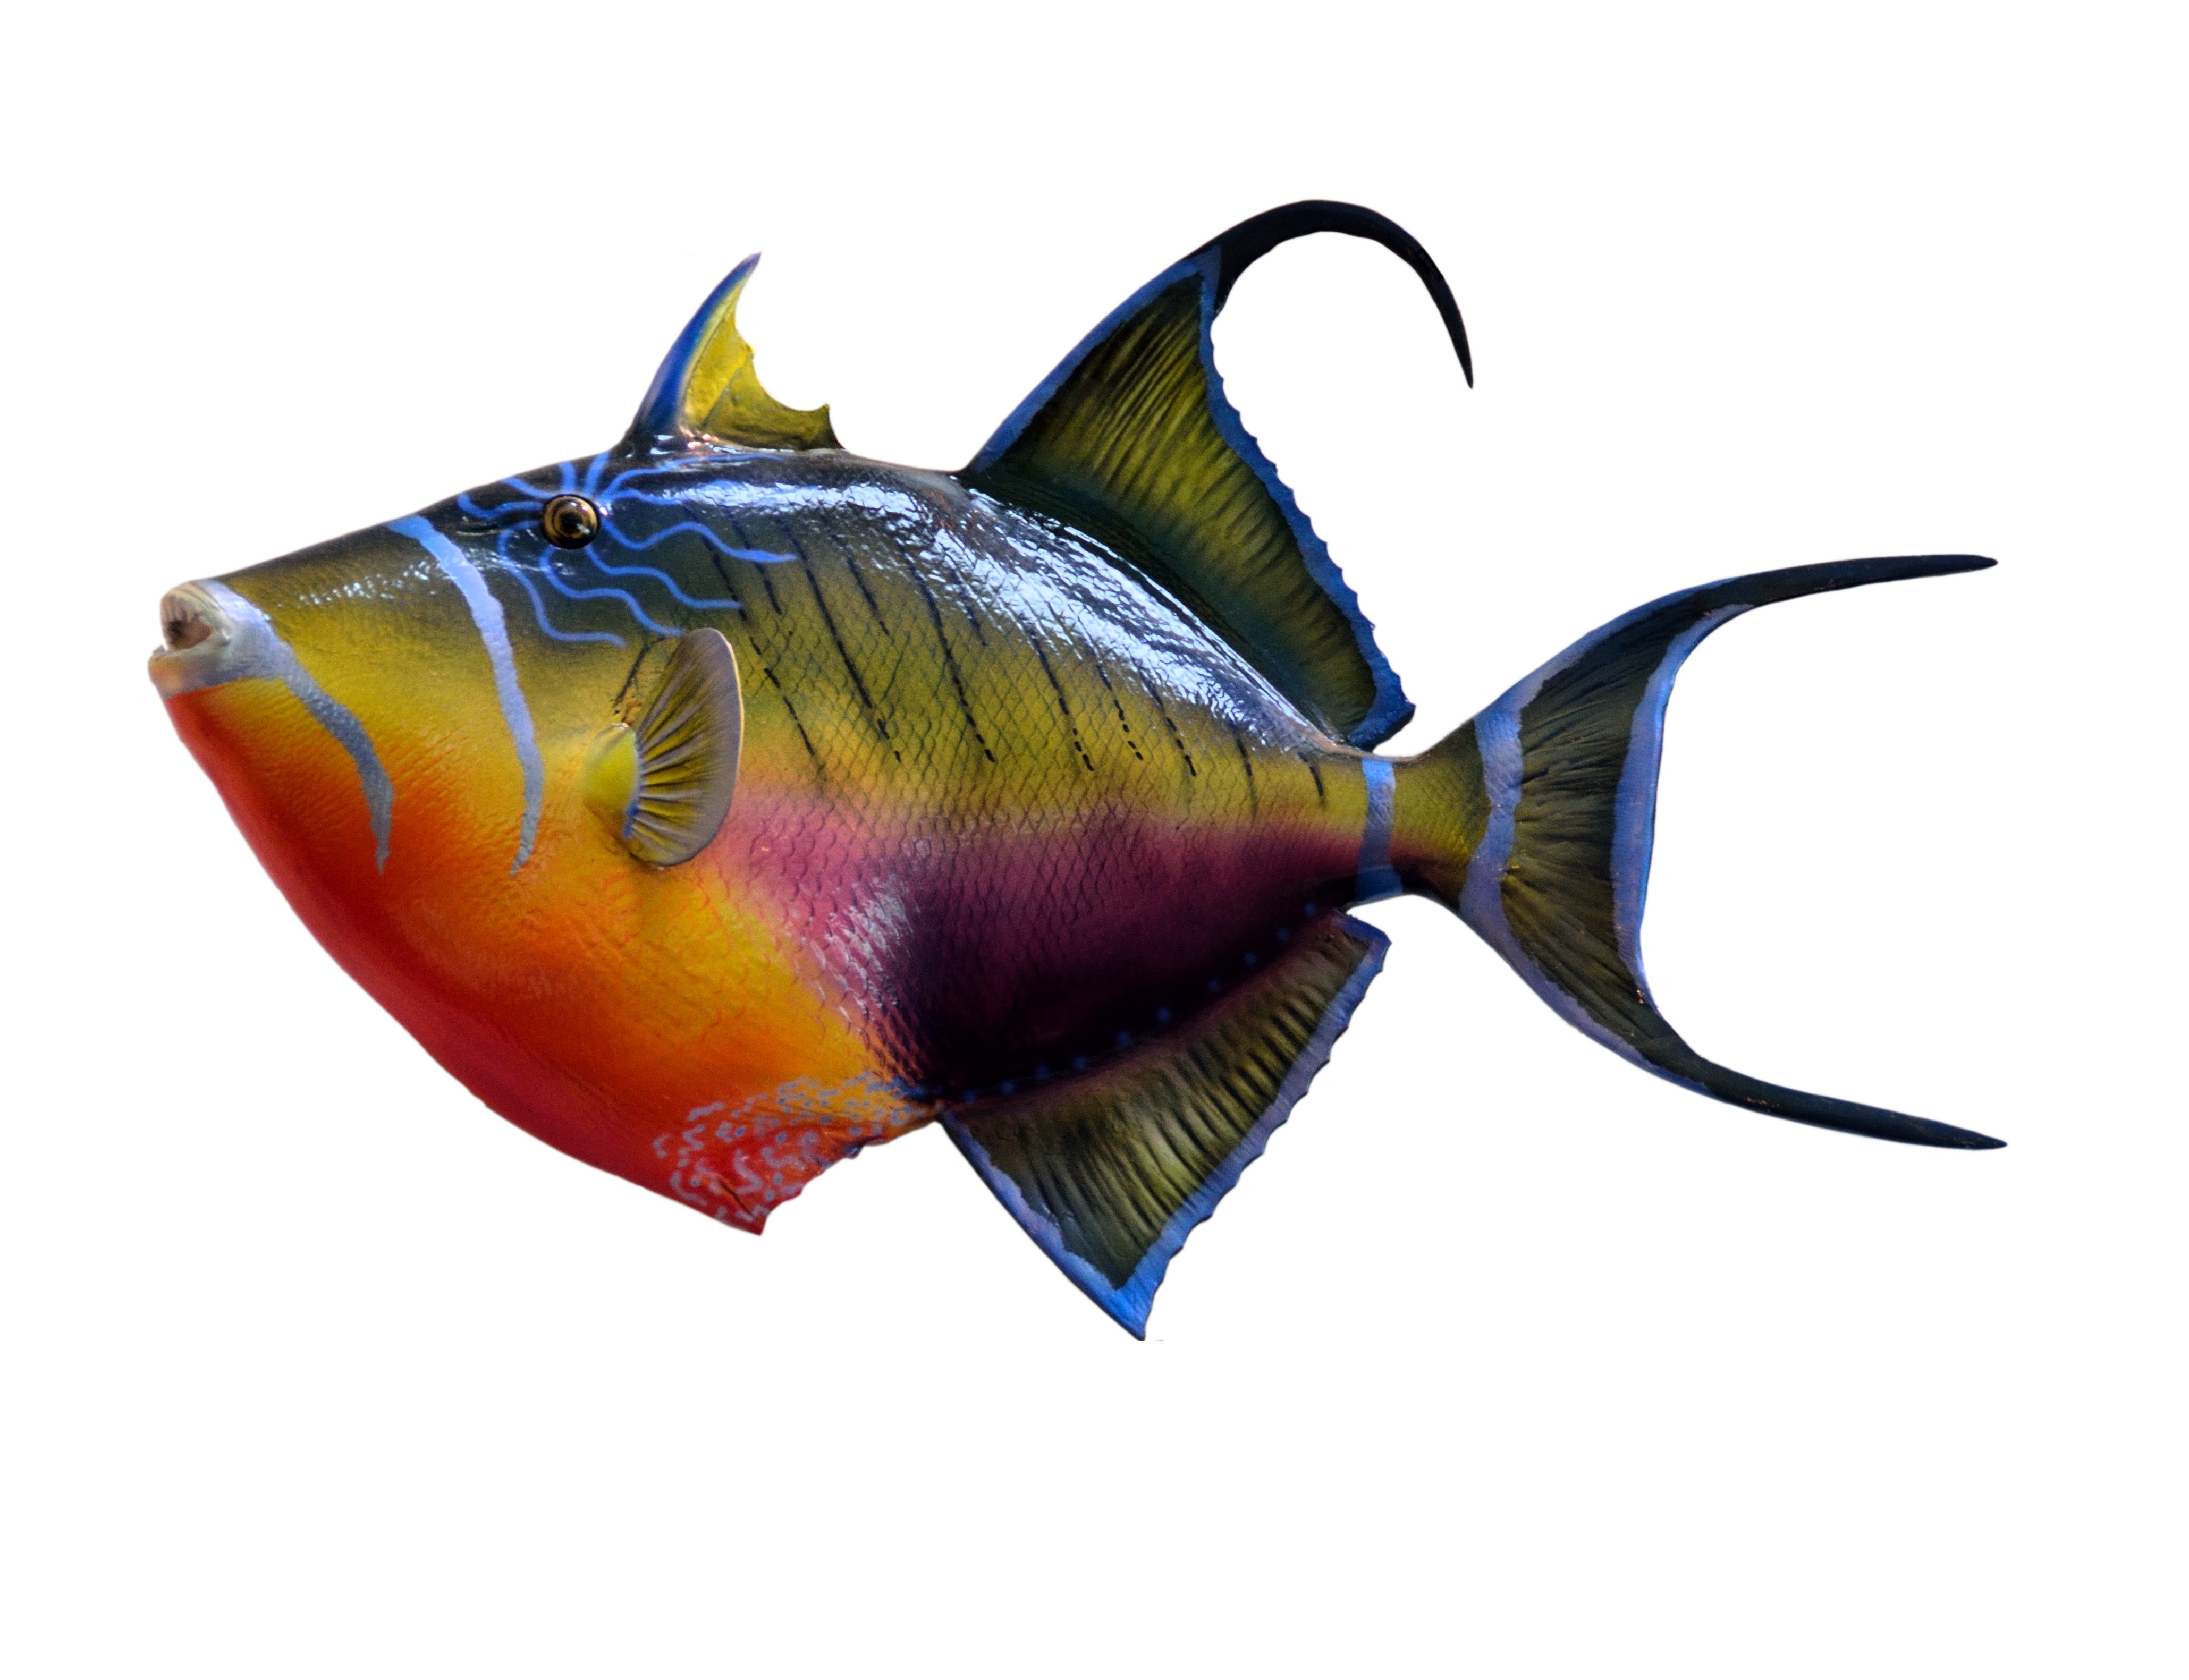
sea, water, nature, ocean, animal, diving, wild, underwater, tropical, natural, perch, aquatic, colorful, fish, coral, reef, aquarium, marine, mount, vertebrate, exotic, taxidermy, scuba, snorkeling, undersea, trigger fish, deep sea fish